Bessie Maxwell

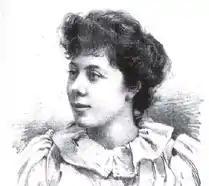
Scottish journalist Bessie Maxwell, from Dundee Central Library Local History Centre.

Elizabeth Maxwell (7 March 1871 – 29 December 1946) was one of the first female journalists and foreign correspondents.